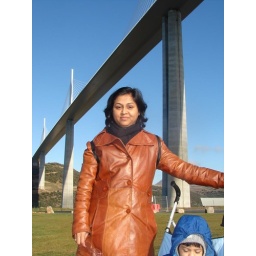
Highest bridge in the world. pillars are higher than eiffel tower by 50 mtr